Liberty Issue

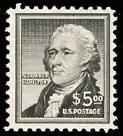
A $5 stamp depicting Alexander Hamilton, the highest denomination in the Liberty issue

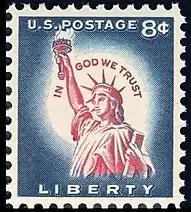
An 8¢ Liberty stamp, redrawn Giori Press version with lower flame

The Liberty issue was a definitive series of postage stamps issued by the United States between 1954 and 1965. It offered twenty-four denominations, ranging from a half-cent issue showing Benjamin Franklin to a five dollar issue depicting Alexander Hamilton. However, in a notable departure from all definitive series since 1870, the stamp for a normal first-class letter—the 3-cent value—did not present the portrait of a president, but instead offered a monocolor image of the Statue of Liberty. Moreover, two-color renderings of the Statue of Liberty ("Liberty Enlightening the World") appeared on both the 8 cent and 11 cent stamps; and it is from these three denominations that the Liberty issue takes its name. (Oversized versions of the 3¢ and 8¢ stamps also appeared on a miniature sheet issued in 1956 for the Fifth International Philatelic exhibition.) Pictures of other national landmarks, such as Bunker Hill and Mount Vernon, are found on several values, while the rest of the stamps follow tradition, containing portraits of well-known historic Americans. The six denominations in the set that illustrate buildings (The Alamo, Monticello, etc.) were all designed in landscape format, resulting in a free intermixture of landscape and portrait orientation for the first time in a definitive U.S. issue (in all previous mixed sets, landscape stamps had been confined to the highest denominations).